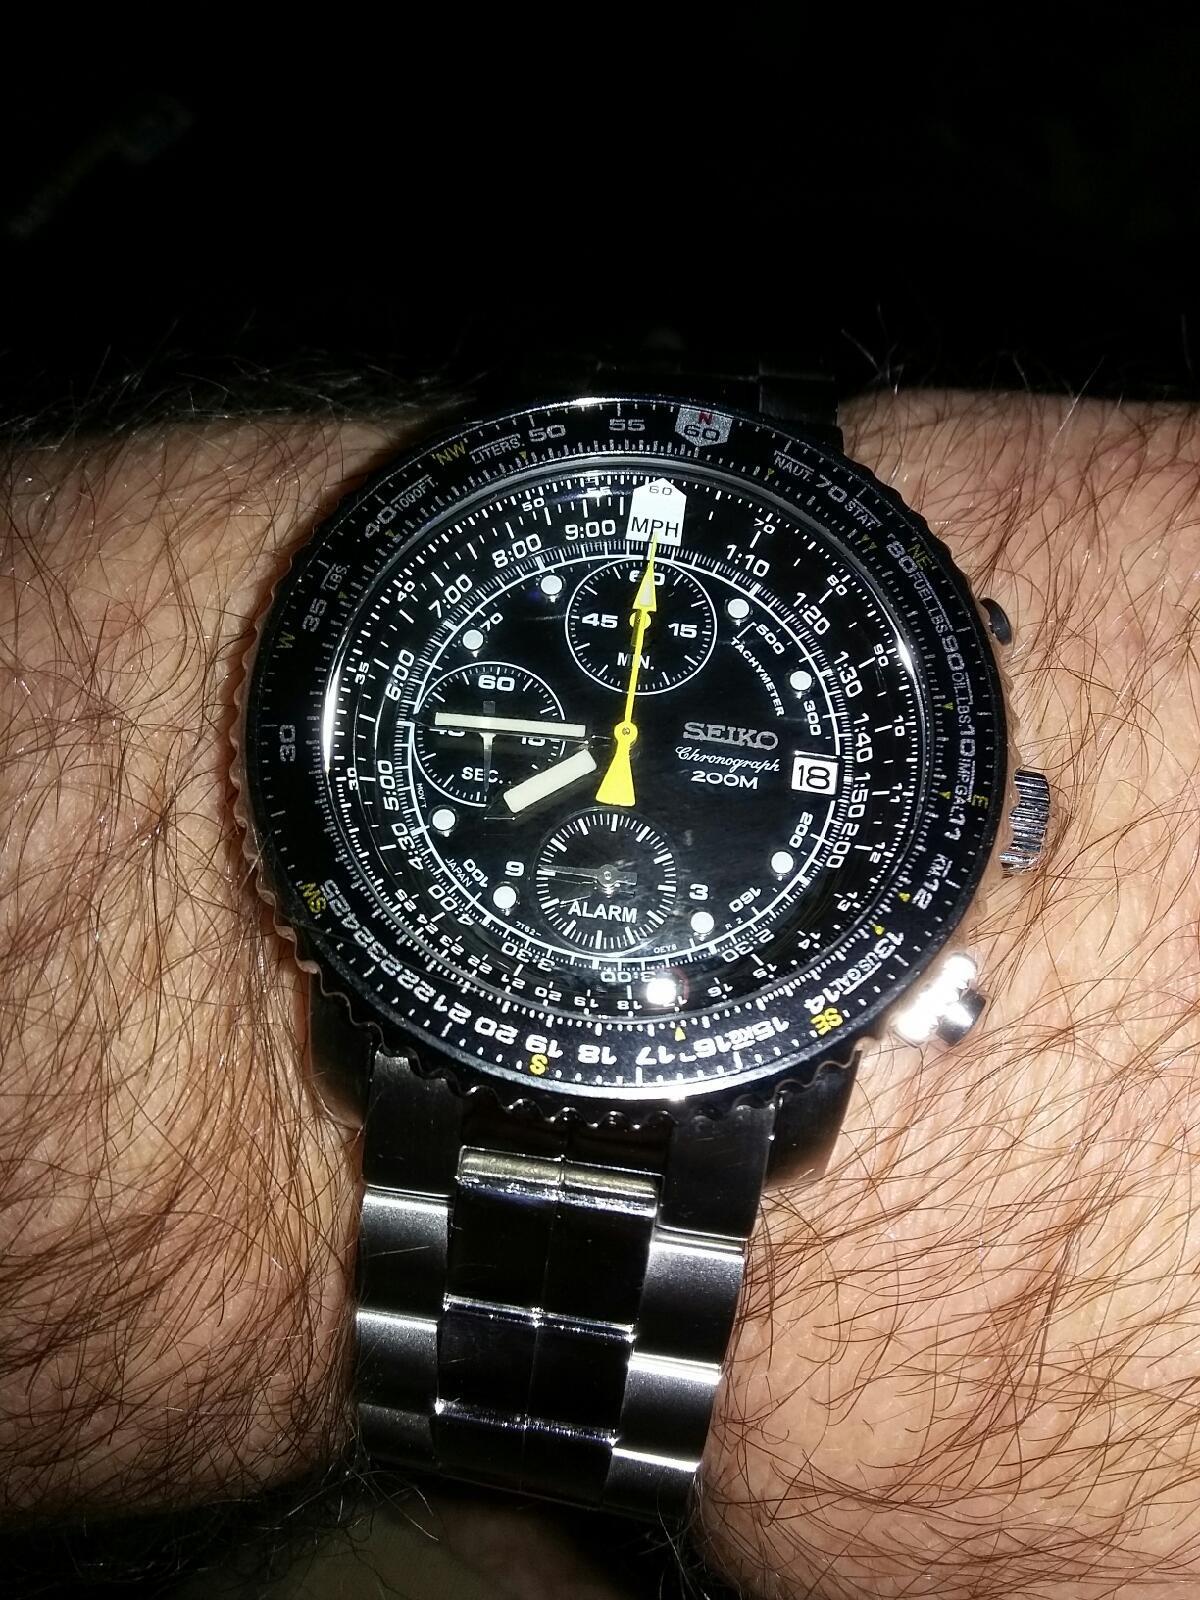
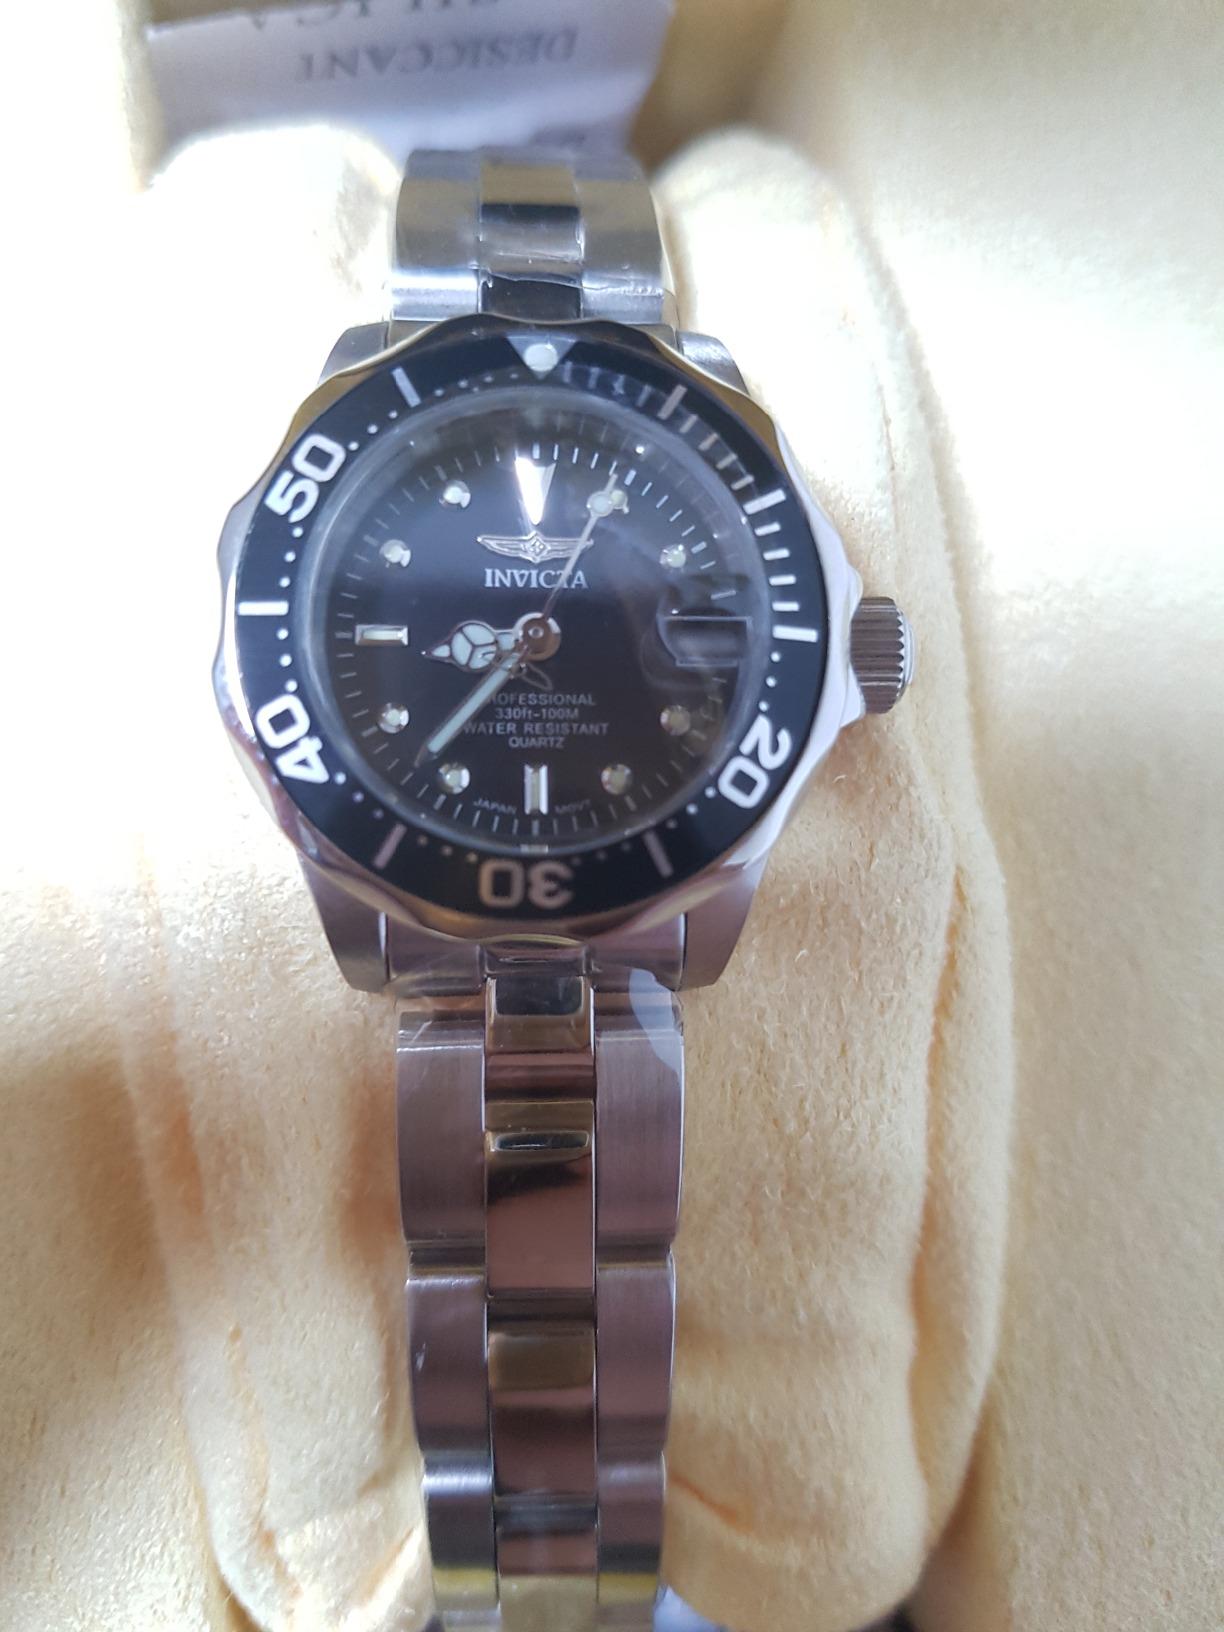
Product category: accessories_watch
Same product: no